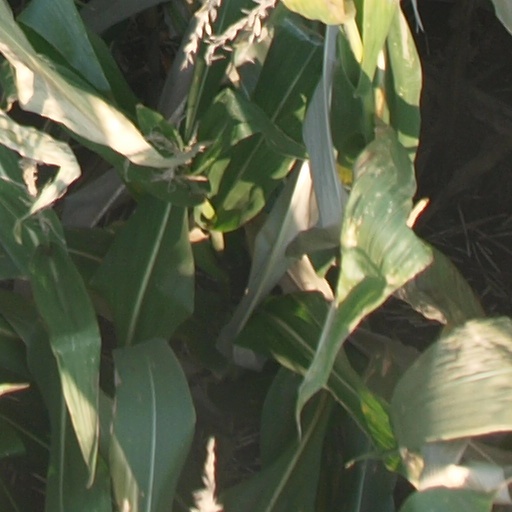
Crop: maize; corn